Dexter Arnold Farmstead

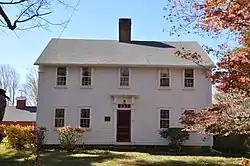

The Dexter Arnold Farmstead is a historic farmstead on Chopmist Hill Road (Rhode Island Route 102) in Scituate, Rhode Island. The main house, a -story wood-frame structure five bays wide, with a large central chimney, was built in 1813. The property also has five outbuildings which appear (based in part on photographs of the property from 1860) to be near contemporaries to the house, a relative rarity in rural Rhode Island. The main barn survived into the 20th century, but was destroyed by the New England Hurricane of 1938. The property also includes a small family cemetery. The house, built by Dexter Arnold in land belonging to his father, remained in family hands until 1975.